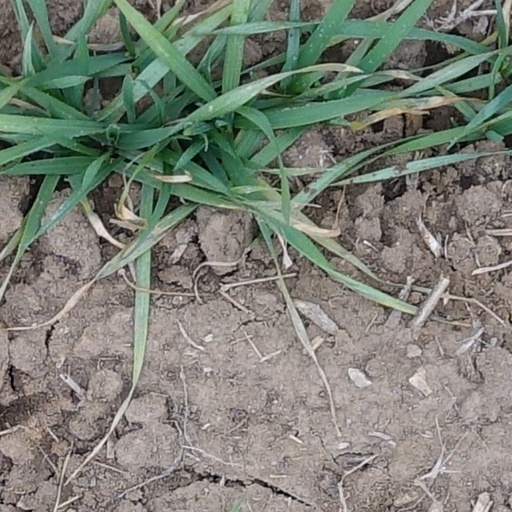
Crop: wheat